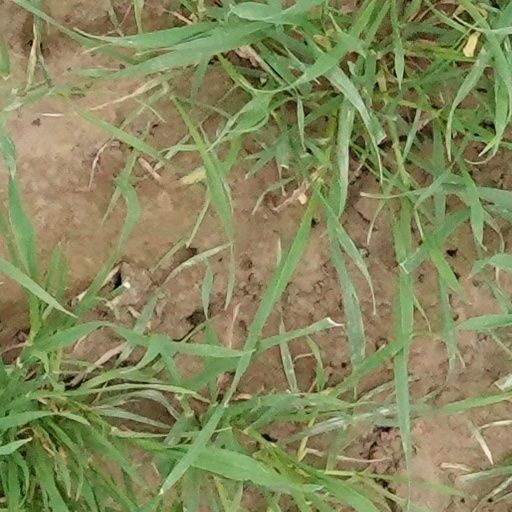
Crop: wheat